Nine in a row

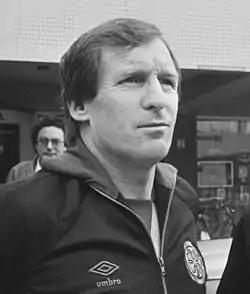
Billy McNeill was Celtic captain throughout their first run of nine titles, and later managed the club during Rangers' run

Amidst this backdrop of long-term underachievement by Celtic, Jock Stein was appointed the club's manager in March 1965, replacing Jimmy McGrory and having previously been reserve team coach from 1957 to 1960. He had then moulded Dunfermline into the strong team they were at that time, and then enjoyed a brief but impressive period at Hibs. Celtic had several promising young players in their squad, as was their policy of the time, but they had not had sufficiently talented older teammates or a sophisticated tactical plan to lead them on to greater success; however, this group, including Billy McNeill, Bobby Murdoch, Tommy Gemmell, Bobby Lennox, Jimmy Johnstone and John Hughes plus the older Stevie Chalmers and John Clark did have several years of first team experience behind them. With an attacking playing system and strong man-management, Stein's impact was immediate, as Celtic reached the 1965 Scottish Cup Final and won it by beating Dunfermline, the club's first major honour since the 1957 Scottish League Cup Final (a 7–1 win over Rangers which was very much against the trend of success in that period) and a first medal for the players, who had lost in Old Firm finals of that season's League Cup and the 1962–63 Scottish Cup, plus a previous final to Stein's Dunfermline in the 1960–61 Scottish Cup. By then Bertie Auld had returned to the club, and Stein quickly augmented his squad with goalscorer Joe McBride while promoting Jim Craig and retaining veteran goalkeeper Ronnie Simpson whom he had previously allowed to leave Hibs).